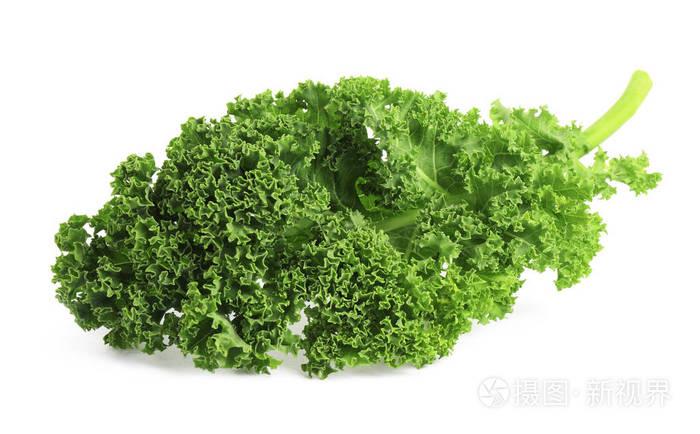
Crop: unknown
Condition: cabbage